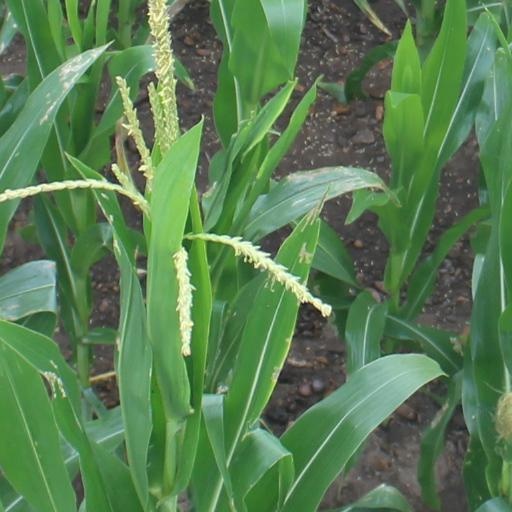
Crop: maize; corn